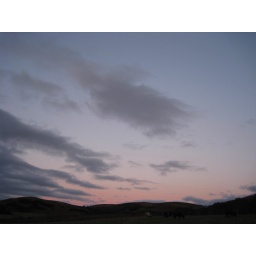
The sun had set in the opposite direction but was painting the sky pink in the north